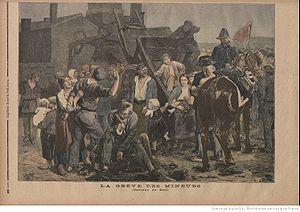
Tableau de Roll publié dans le supplément illustré du dimanche du Petit Journal représentant les mineurs en grève à Carmaux.
Les grèves de Carmaux de 1892-1895 ont attiré l'attention nationale non seulement en raison de leur importance et de leur durée, mais aussi parce que la première, qui toucha les mines de charbon françaises, est souvent considérée comme l'épisode fondateur de la conversion de Jean Jaurès au socialisme, qui fut réélu en 1893 député du Tarn. La seconde grève de Carmaux toucha la verrerie, laquelle dépendait de l'industrie charbonnière, et aboutit à la création de la verrerie autogérée d'Albi.
Jean Jaurès [ ʒɑ̃ ʒɔʁɛːs], né le 3 septembre 1859 à Castres et mort assassiné le 31 juillet 1914 à Paris, est un homme politique français.